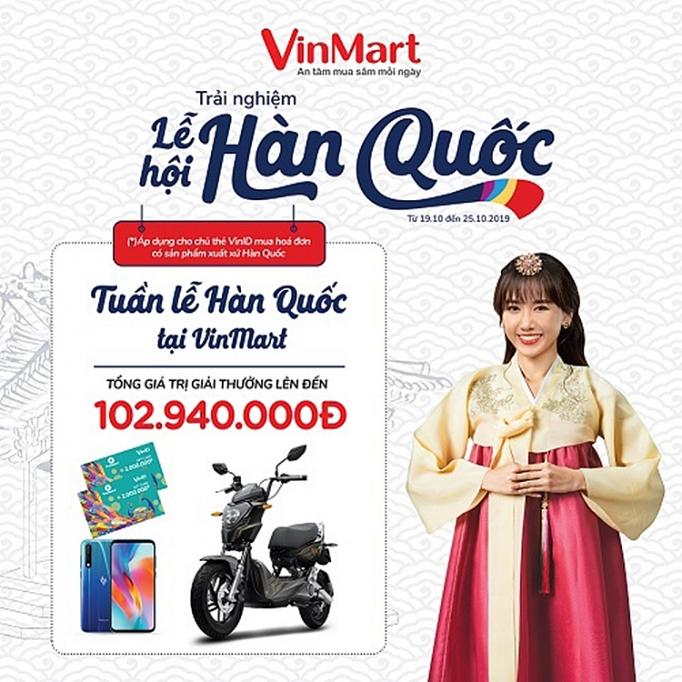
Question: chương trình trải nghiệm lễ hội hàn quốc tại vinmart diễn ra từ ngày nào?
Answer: từ ngày 19 tháng 10 năm 2019